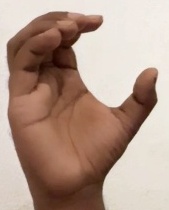
ASL sign: C